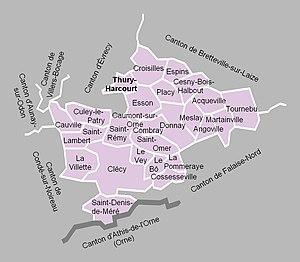
Carte du canton de Thury-Harcourt en 2012.
Le canton de Thury-Harcourt est une division administrative française située dans le département du Calvados et la région Normandie.